Frank McCormick

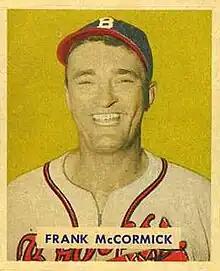
McCormick in 1949

The season saw another strong showing from McCormick both offensively and defensively. He led the National League in hits (209), drove in 128 RBIs to become the league's RBI champion and finished first in fielding percentage at first base (.996). His impressive performance during the latter half of the season was recognized as being a key factor in the Reds' drive to win the pennant. The Reds advanced to the 1939 World Series, where they lost to the New York Yankees in a four-game sweep. In spite of his team's performance, he was still able to maintain a .400 batting average throughout the series. His contributions to the team that year led to him being accepted into the "Jungle Club" of Reds' infielders, who gave him the nickname "Wildcat".